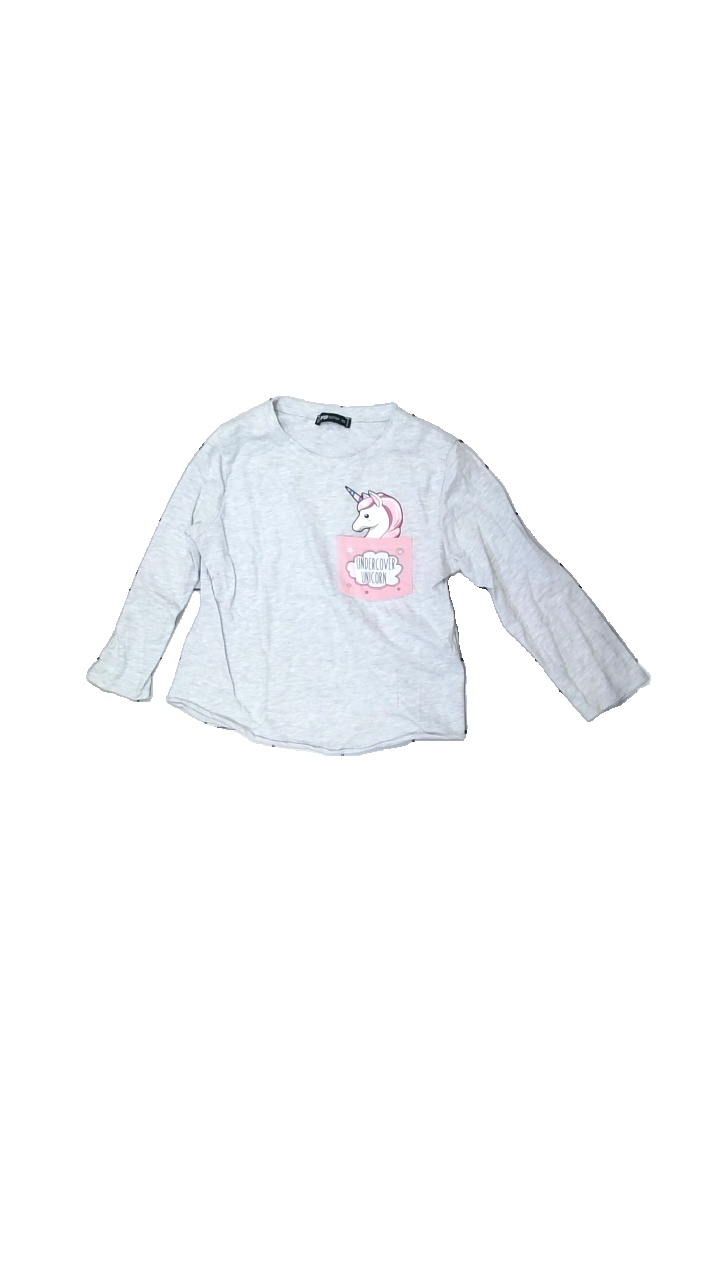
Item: Top (Ladies)
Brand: Fbsisters (new Yorker)
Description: grey top with pocket and print
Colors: Grey, Pink
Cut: Regular, C-collar
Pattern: Other
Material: unknown
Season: All
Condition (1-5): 3
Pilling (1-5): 3
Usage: Export
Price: <50